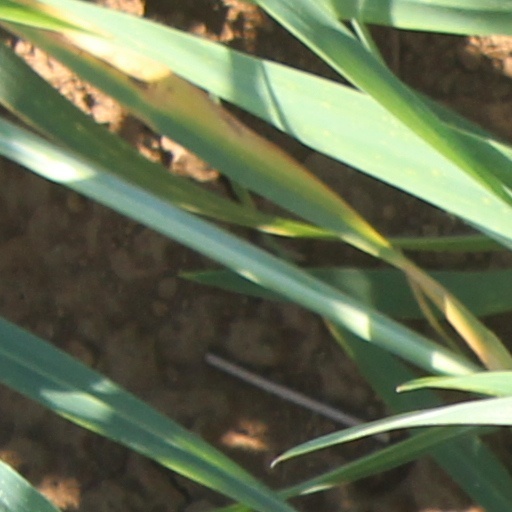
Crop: wheat